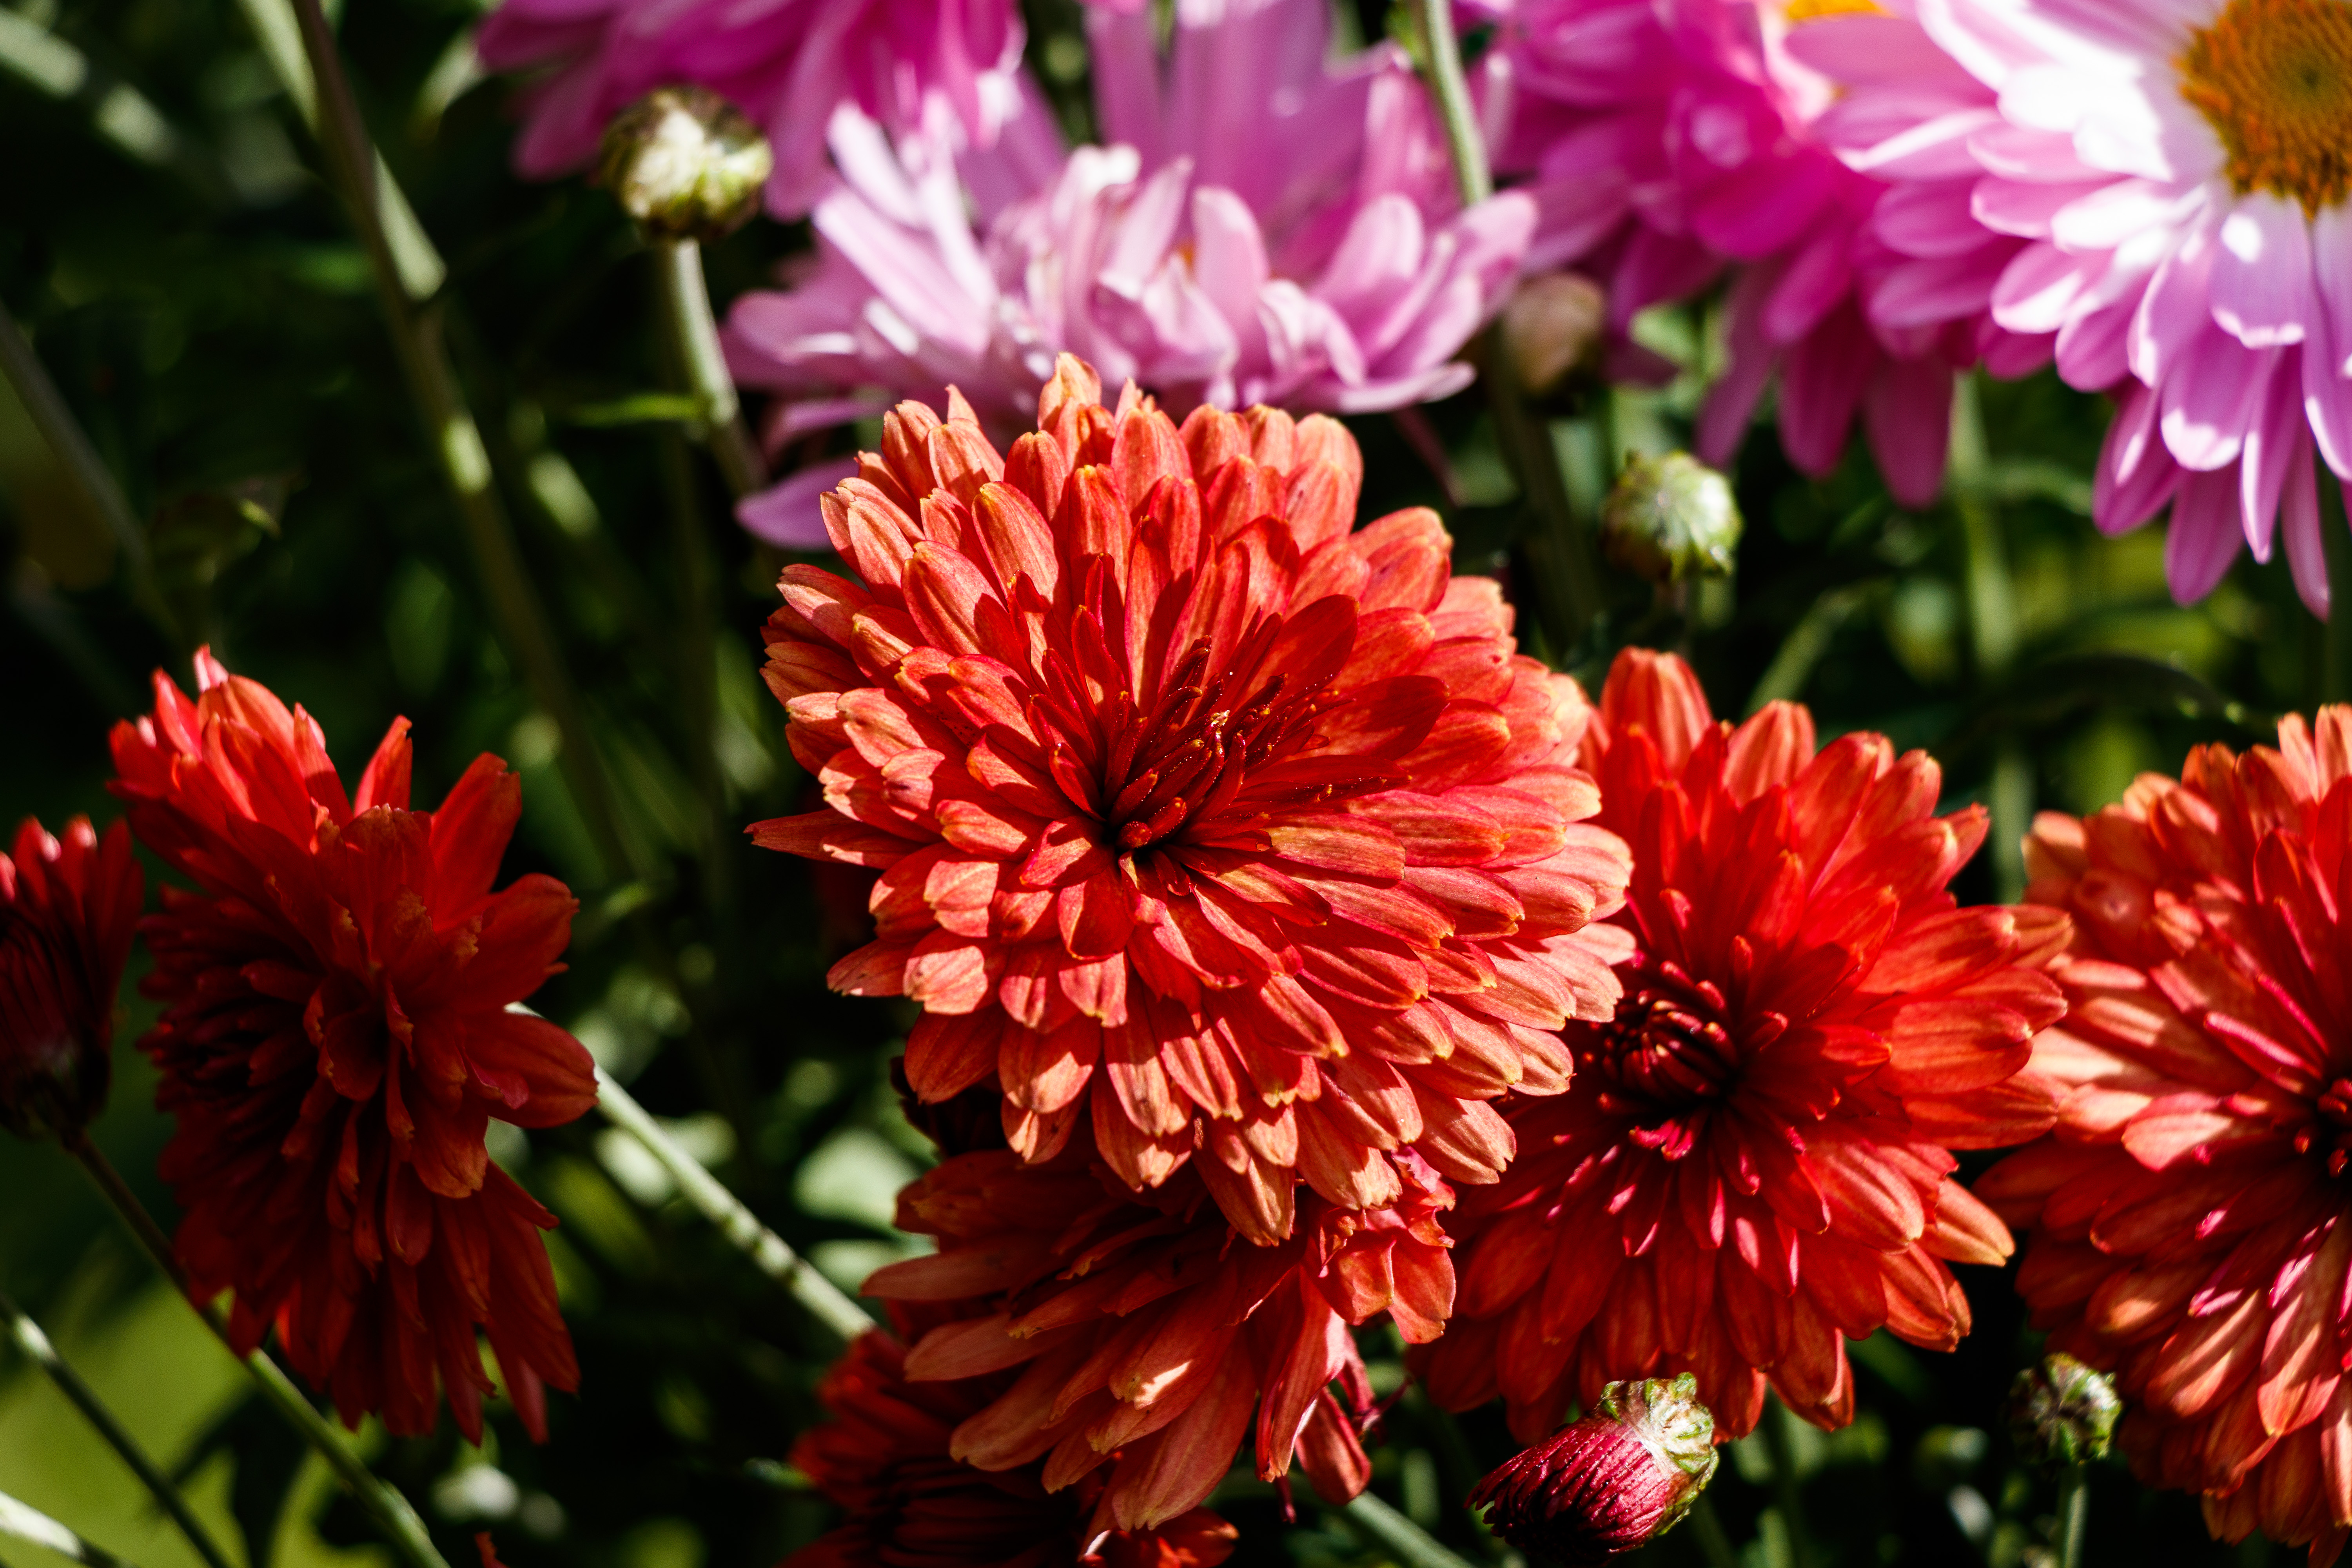
flowers, petals, nature, colorful, flower, flower garden, smell, living, happiness, summer, bloom, plants, garden, village, rural area, plant, petal, botany, flowering plant, annual plant, floristry, daisy family, perennial plant, herbaceous plant, asterales, wildflower, Pedicel, chrysanths, dahlia